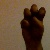
The image shows a hand gesture representing the letter 'E' in Indian Sign Language.